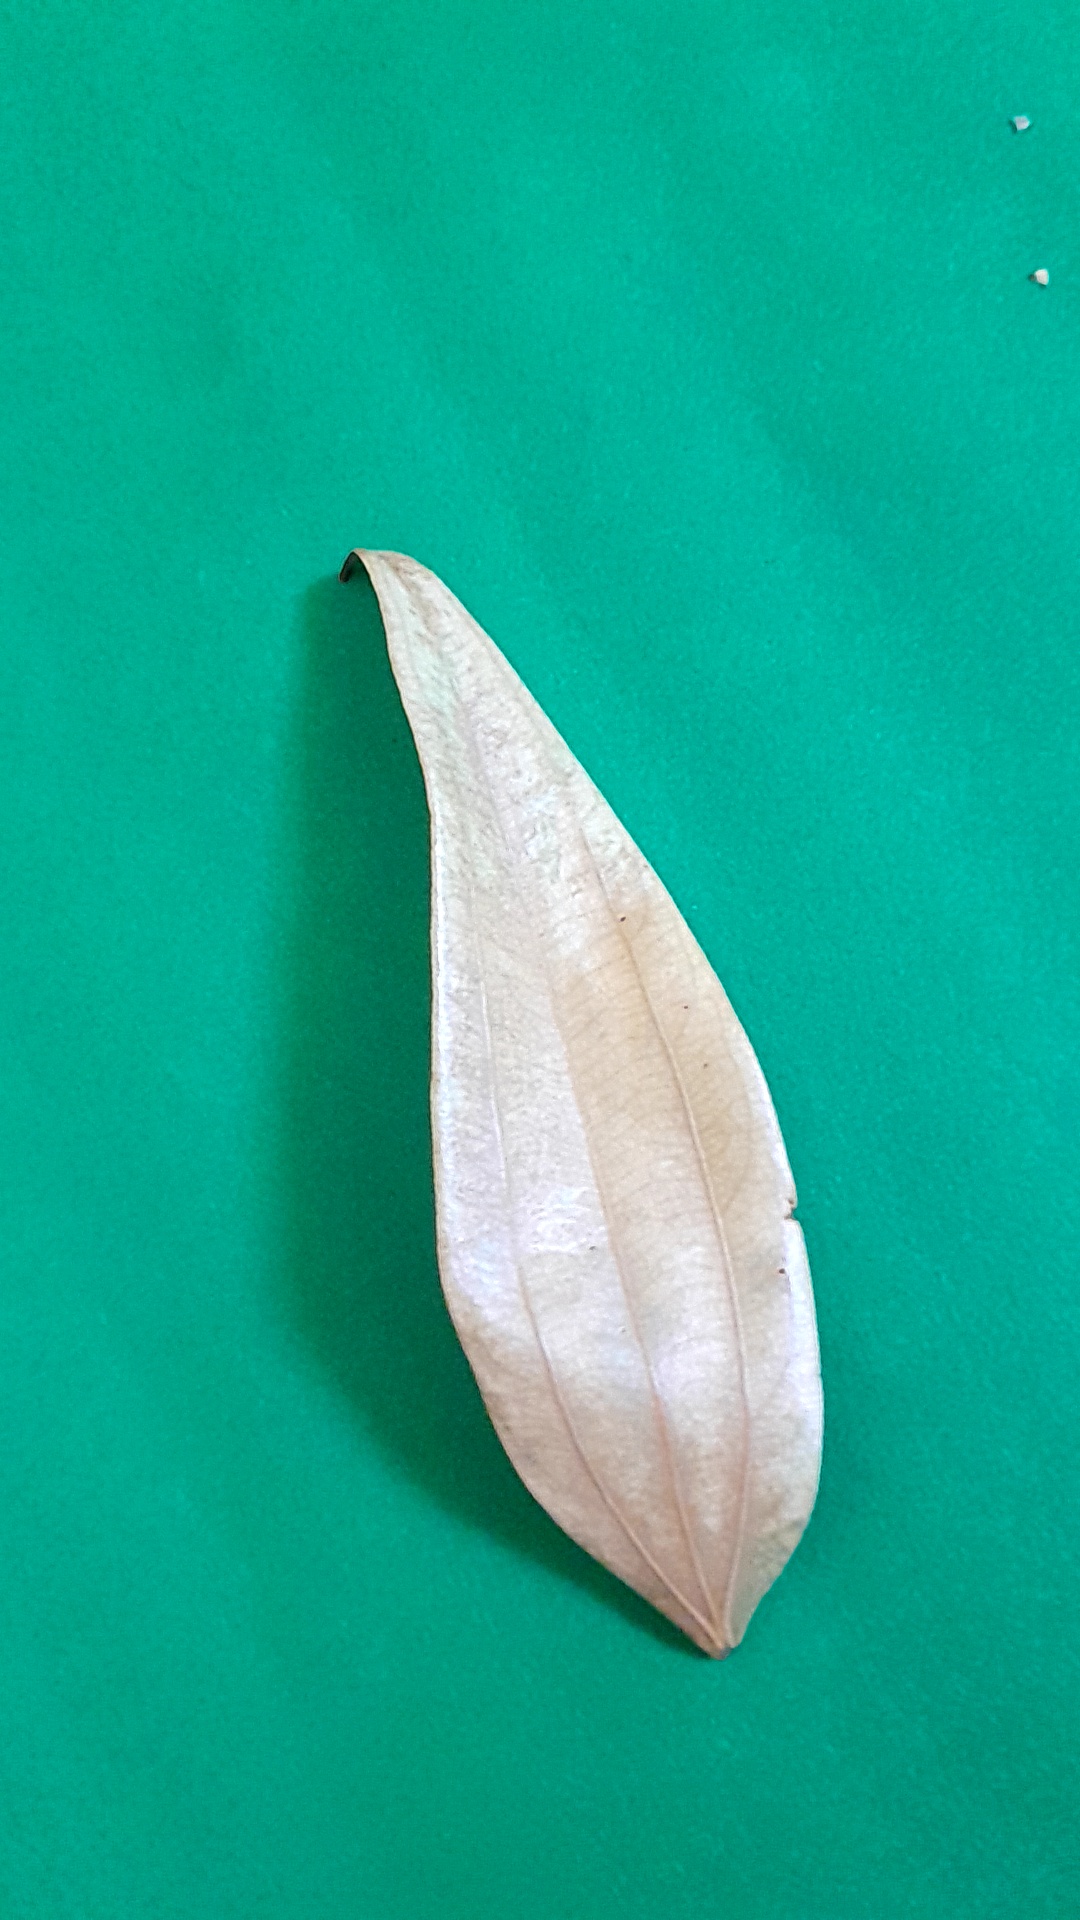
Label: Dry Leaf